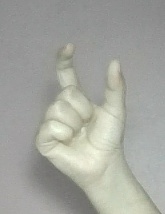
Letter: nun